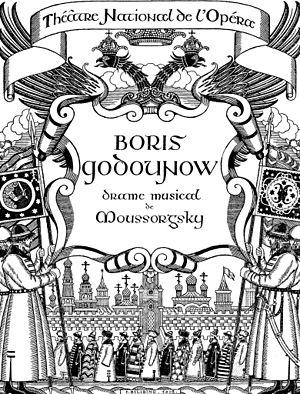
Le Cercle des amateurs de beaux-arts de la région Nord de Russie est une organisation culturelle et éducative non-gouvernementale créée en 1906 à Vologda par des peintres et des intellectuels de la région. Le cercle déploie ses activités par des expositions, des publications, des cours et des conférences, l'organisation d'un musée de peinture à Vologda, de classes de dessin, d'une bibliothèque de livres sur la peinture et l'architecture. La publication en 1914 du livre de Georges Loukomski « Vologda autrefois » a connu plusieurs rééditions et constitue toujours aujourd'hui une des meilleurs sources d'information, un des meilleurs guides de voyage sur Vologda.